Basilica Minor under the invocation of the Blessed Lady Mary in Inowrocław

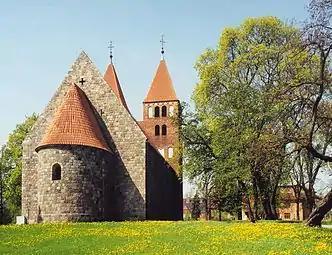
(colloquially called 'The Ruin')

The church under the invocation of the Blessed Lady Mary in Inowrocław, so-called The Ruin – the oldest church in Inowrocław and one of the oldest in the Kuyavia region of Poland, dating back to the 12th century. It serves as a parish church. Since 2008 it holds the title of a minor basilica.